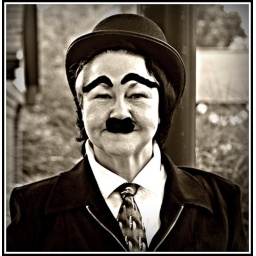
She was a great actback in the 60'swhen people could still remembera black and white world.